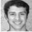
Label: man